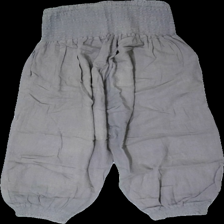
View: back
Type: Shorts
Category: Ladies
Brand: Saint Tropez
Colors: Beige
Material: 100% cotton
Cut: Regular
Size: XL
Season: All
Stains: Minor
Price range: <50
Recommended usage: Export
Comment: washed out